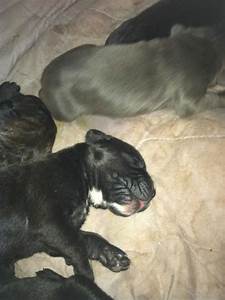
Label: cane